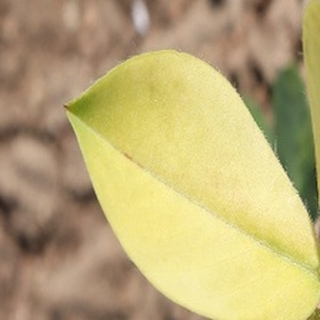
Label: groundnut_nutrition_deficiency